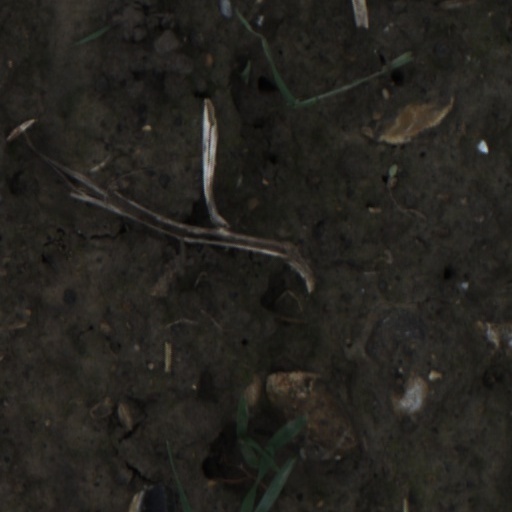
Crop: wheat